Aaron Dessner

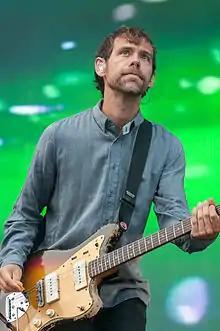
Dessner at Way Out West in Gothenburg, Sweden, 2014

Aaron Brooking Dessner (born April 23, 1976) is an American musician. He is best known as a founding member of the rock band the National, with whom he has recorded nine studio albums; a co-founder of the indie rock duo Big Red Machine, teaming with Bon Iver's Justin Vernon; and a collaborator on Taylor Swift's critically acclaimed studio albums "Folklore" and "Evermore", both of which contended for the Grammy Award for Album of the Year in 2021 and 2022, respectively, with the former winning the accolade; as well as "The Tortured Poets Department" (2024).